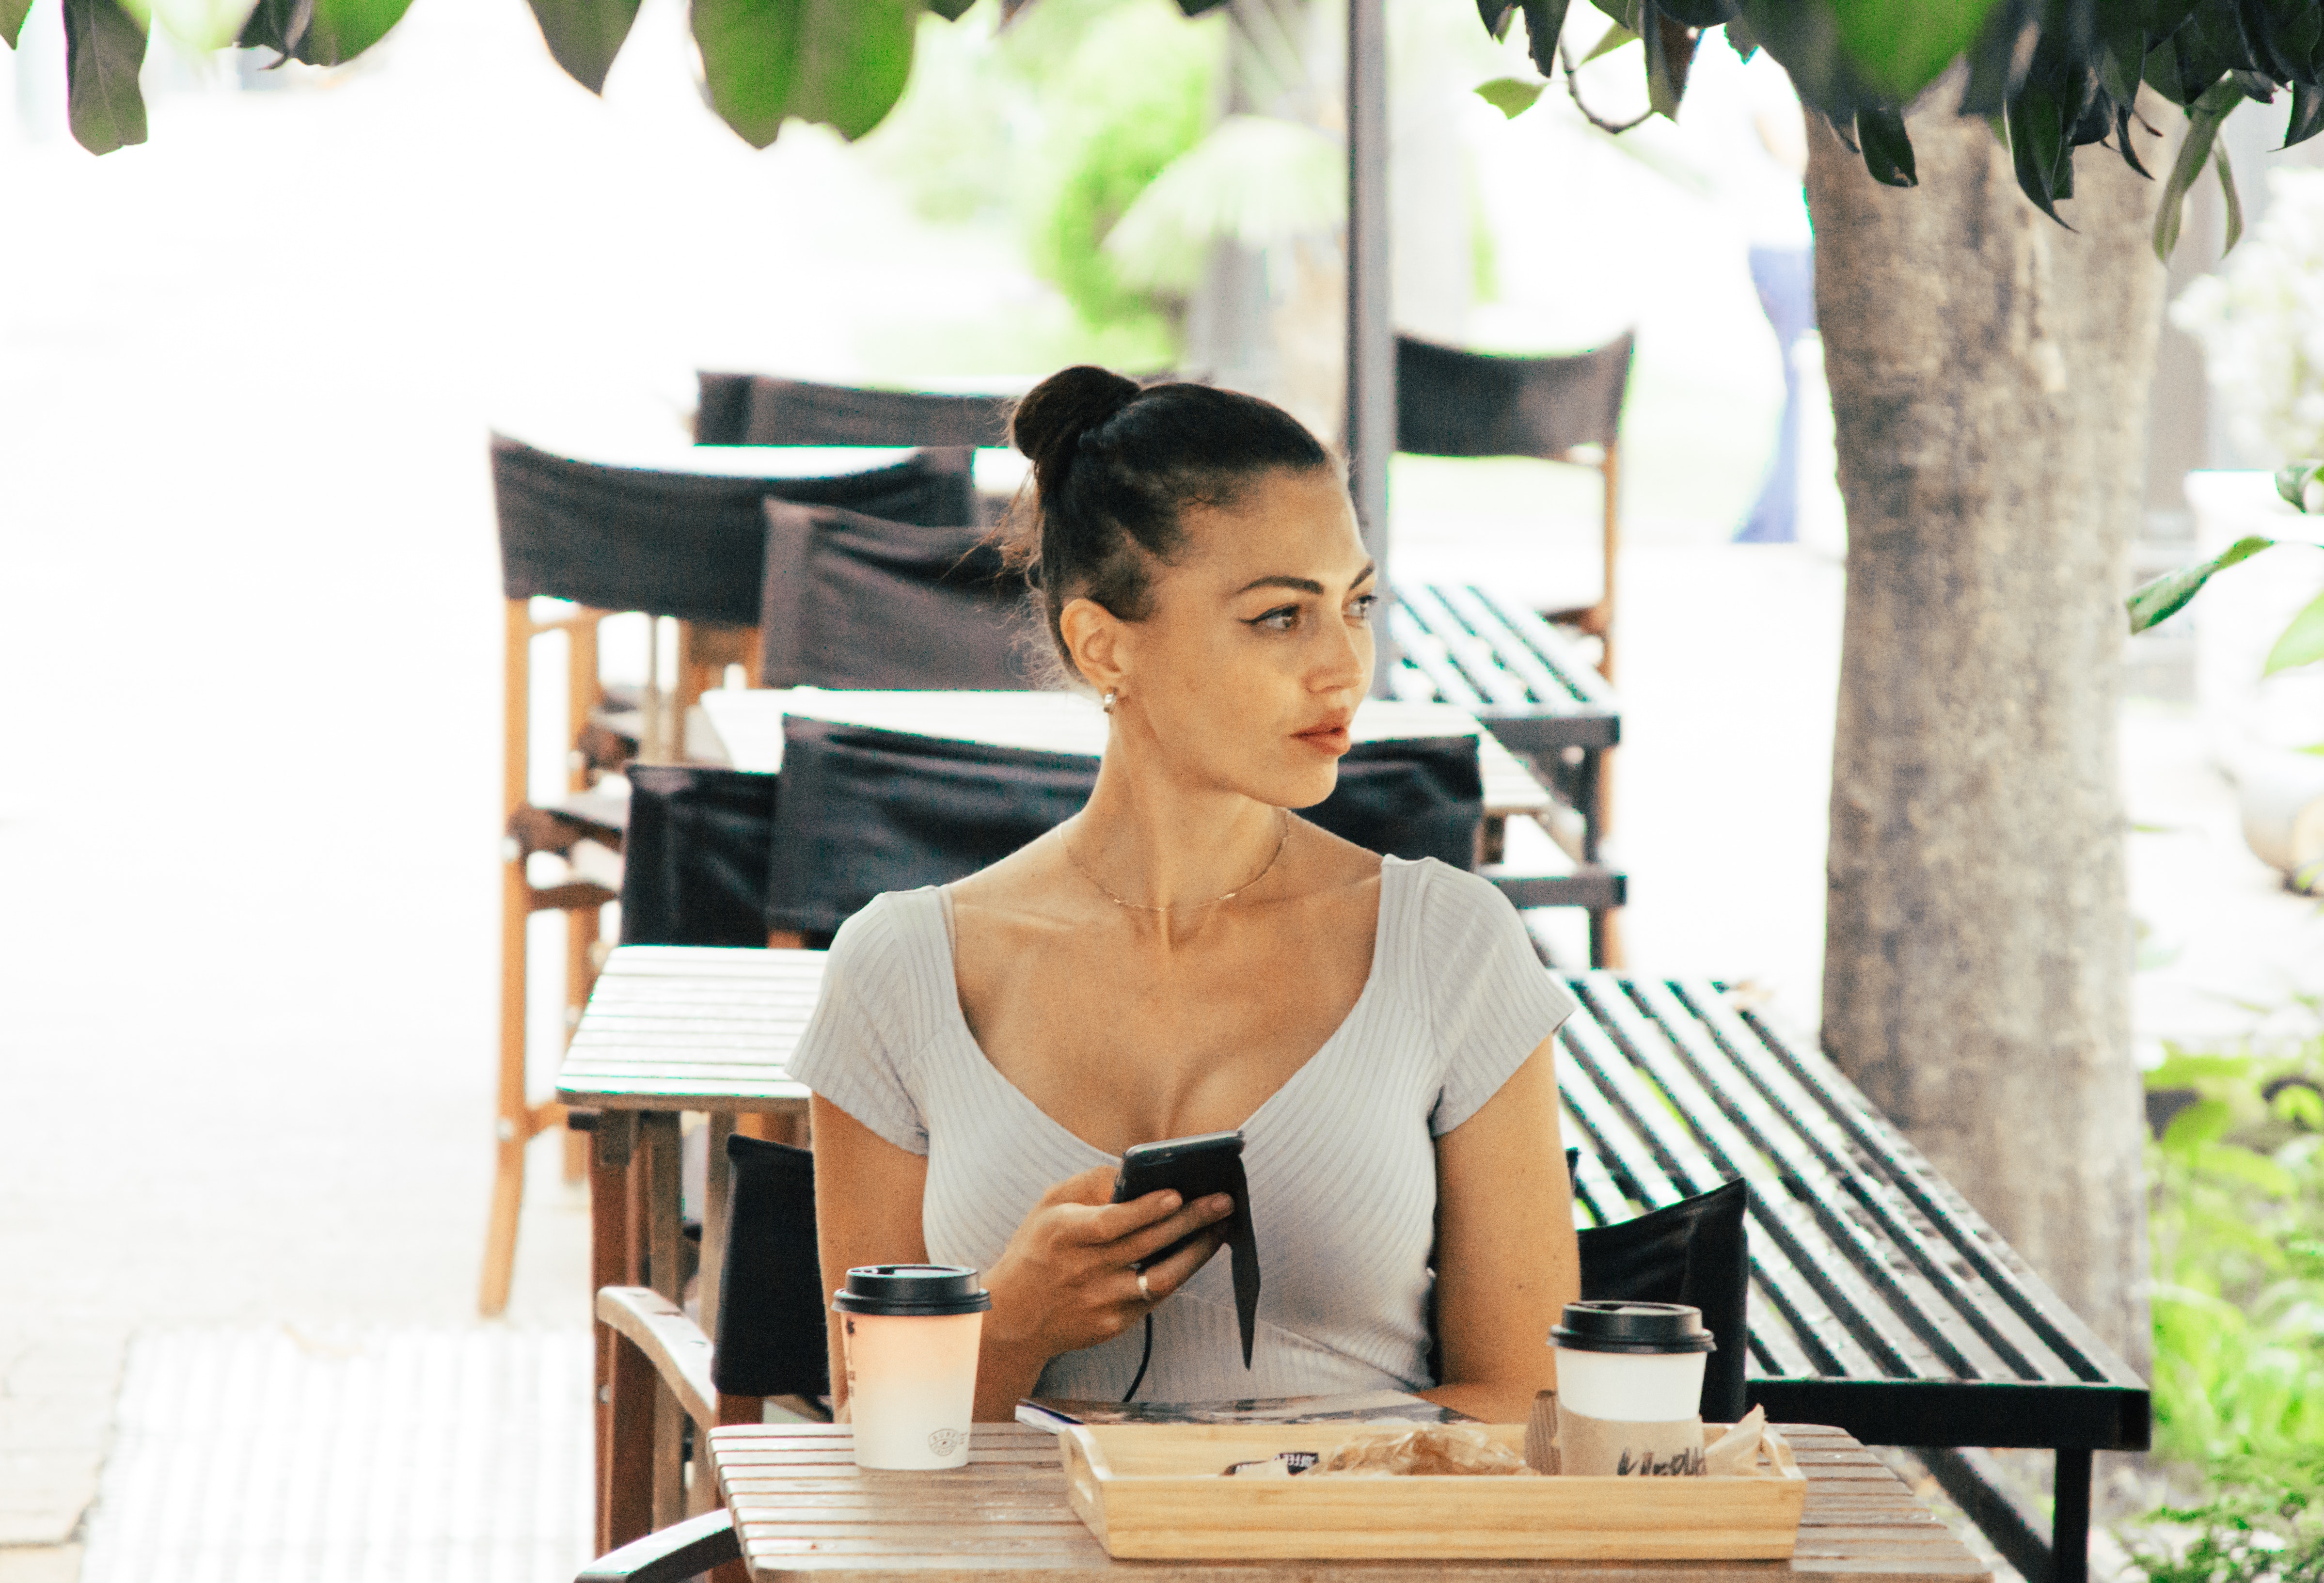
shoulder, arm, street fashion, furniture, table, leisure, sitting, photography, neck, top, white collar worker, black hair, fashion design